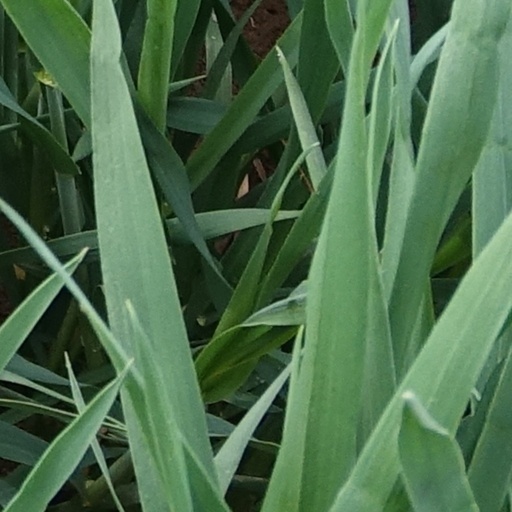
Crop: wheat